Rebecca Neaves

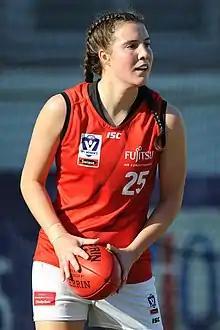
Neaves in May 2018

Rebecca Neaves (born 20 February 1997) is an Australian rules footballer who played for the Western Bulldogs in the AFL Women's competition. Neaves was recruited by the Western Bulldogs as a free agent in October 2016. She made her debut in the thirty-two point win against at VU Whitten Oval in the opening round of the 2017 season. She played five matches in her debut season. She was delisted at the conclusion of the 2017 season. She is now a highly regarded podiatrist.